Nearly a King

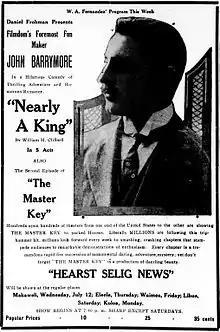
Newspaper advertisement

Nearly a King is a 1916 silent film romantic comedy directed by Frederick A. Thomson, produced by Famous Players Film Company and distributed by Paramount Pictures. John Barrymore stars in a story written for the screen. Barrymore's first wife Katherine Corri Harris makes her screen debut with him in this picture. Frederick Thomson directed and this is now a lost film.